Harry Varner

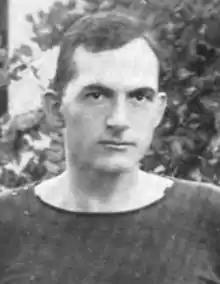
Varner pictured in "Corks and Curls 1916", Virginia yearbook

Harry Howard Varner (December 18, 1885 – November 3, 1970) was an American football coach. He served as the head football coach at the University of Virginia for one season in 1915, compiling a record of 8–1. Varner was born in Warrenton, Virginia in 1885. He later worked as a surgeon in El Paso, Texas. He died there after suffering from prostate cancer in 1970.